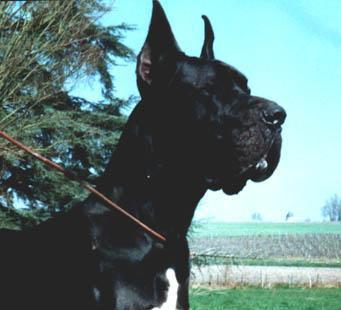
Great_Dane